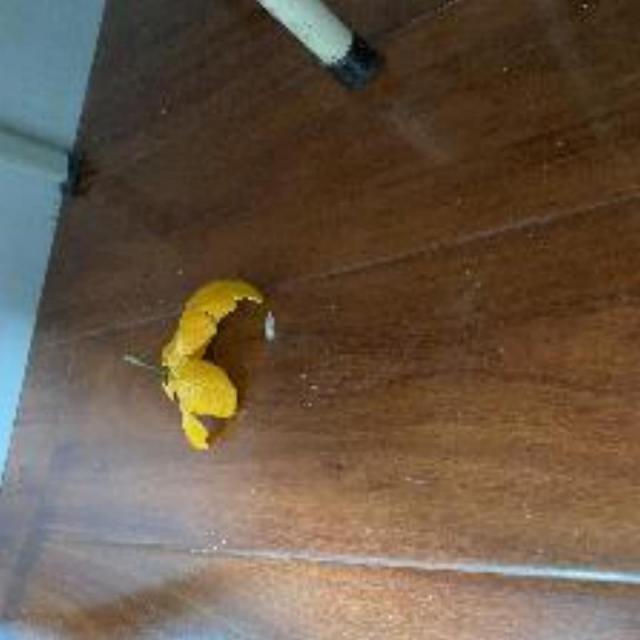
Label: peels